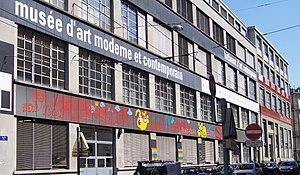
Bâtiment d’art contemporain (BAC), Geneve - (Bâtiment C) avec le MAMCO &amp